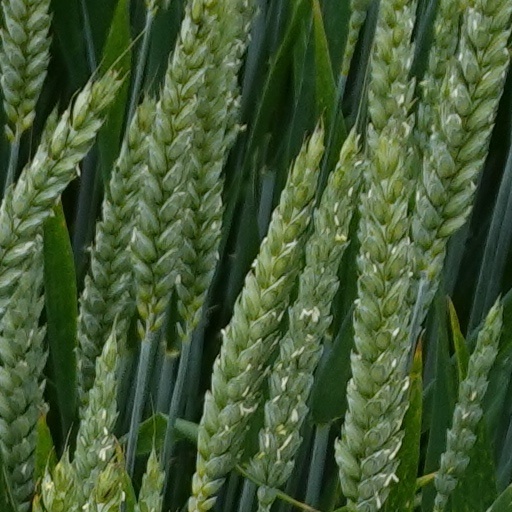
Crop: wheat